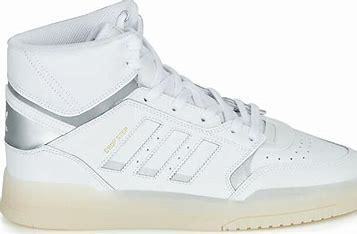
Brand: adidas
Model: Drop Step Skate